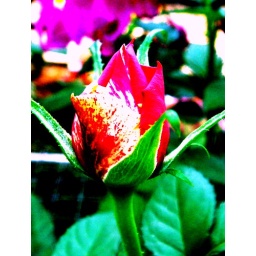
Waiting to bloom. Red and orange rose found in Cameron Highlands, Pahang, Malaysia.